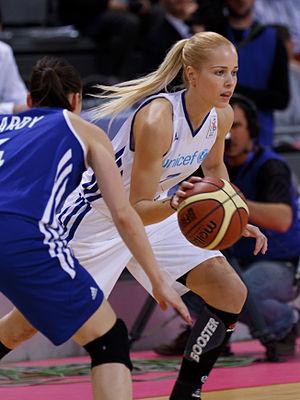
Antonija Mišura et Anaël Lardy,lors match de Gala Championnes de cœur à Toulouse.